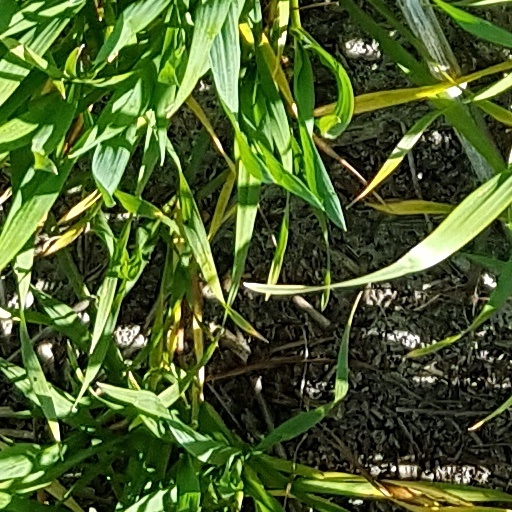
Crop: wheat